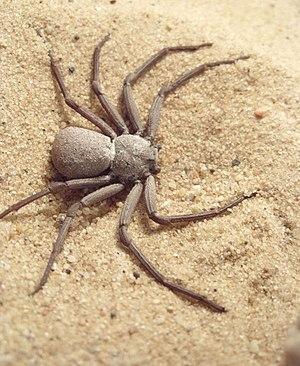
Sicarius est un genre d'araignées aranéomorphes de la famille des Sicariidae.